1922 Michigan Wolverines football team

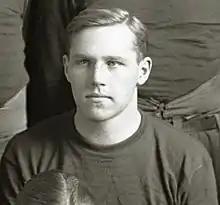
Left tackle Stanley Muirhead blocked an Aggie punt.

Michigan's first touchdown came on a 29-yard pass from Harry Kipke to Irwin Uteritz. Uteritz injured his ankle on the play and was replaced at quarterback by Ray Knode. Paul Goebel place-kicked for the extra point. On Michigan's second scoring drive, Kipke accounted for most of Michigan's 56 yards, and Knode ran for the touchdown from the one-yard line. Goebel again place-kicked for the extra point. At the start of the second quarter, Michigan drove 53 yards for its third touchdown. The drive featured runs of 16 and 18 yards by Kipke around the ends and a 17-yard gain on a pass from Kipke to Jackson Keefer. Franklin Cappon carried the ball across the goal line for the touchdown. Goebel missed the extra point, and Michigan led, 20–0. Later in the quarter, Michigan drove 66 yards for its fourth touchdown. The drive featured a 46-yard gain on a pass from Knode to Goebel who was tackled at the Aggies' 20-yard line. Cappon carried the ball over the goal line for his second touchdown of the quarter. Kipke drop-kicked for the extra point, and Michigan led, 27–0. Near the end of the first half, Stanley Muirhead blocked a punt on the Aggies' 12-yard line. Michigan faked a field goal, and Goebel passed to Keefer for the touchdown. Kipke missed the extra point, and Michigan led, 33–0, at halftime.